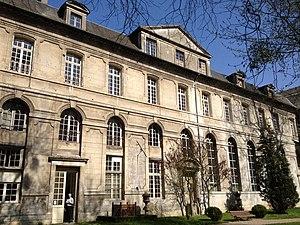
Hôtel-de-ville de Bernay.